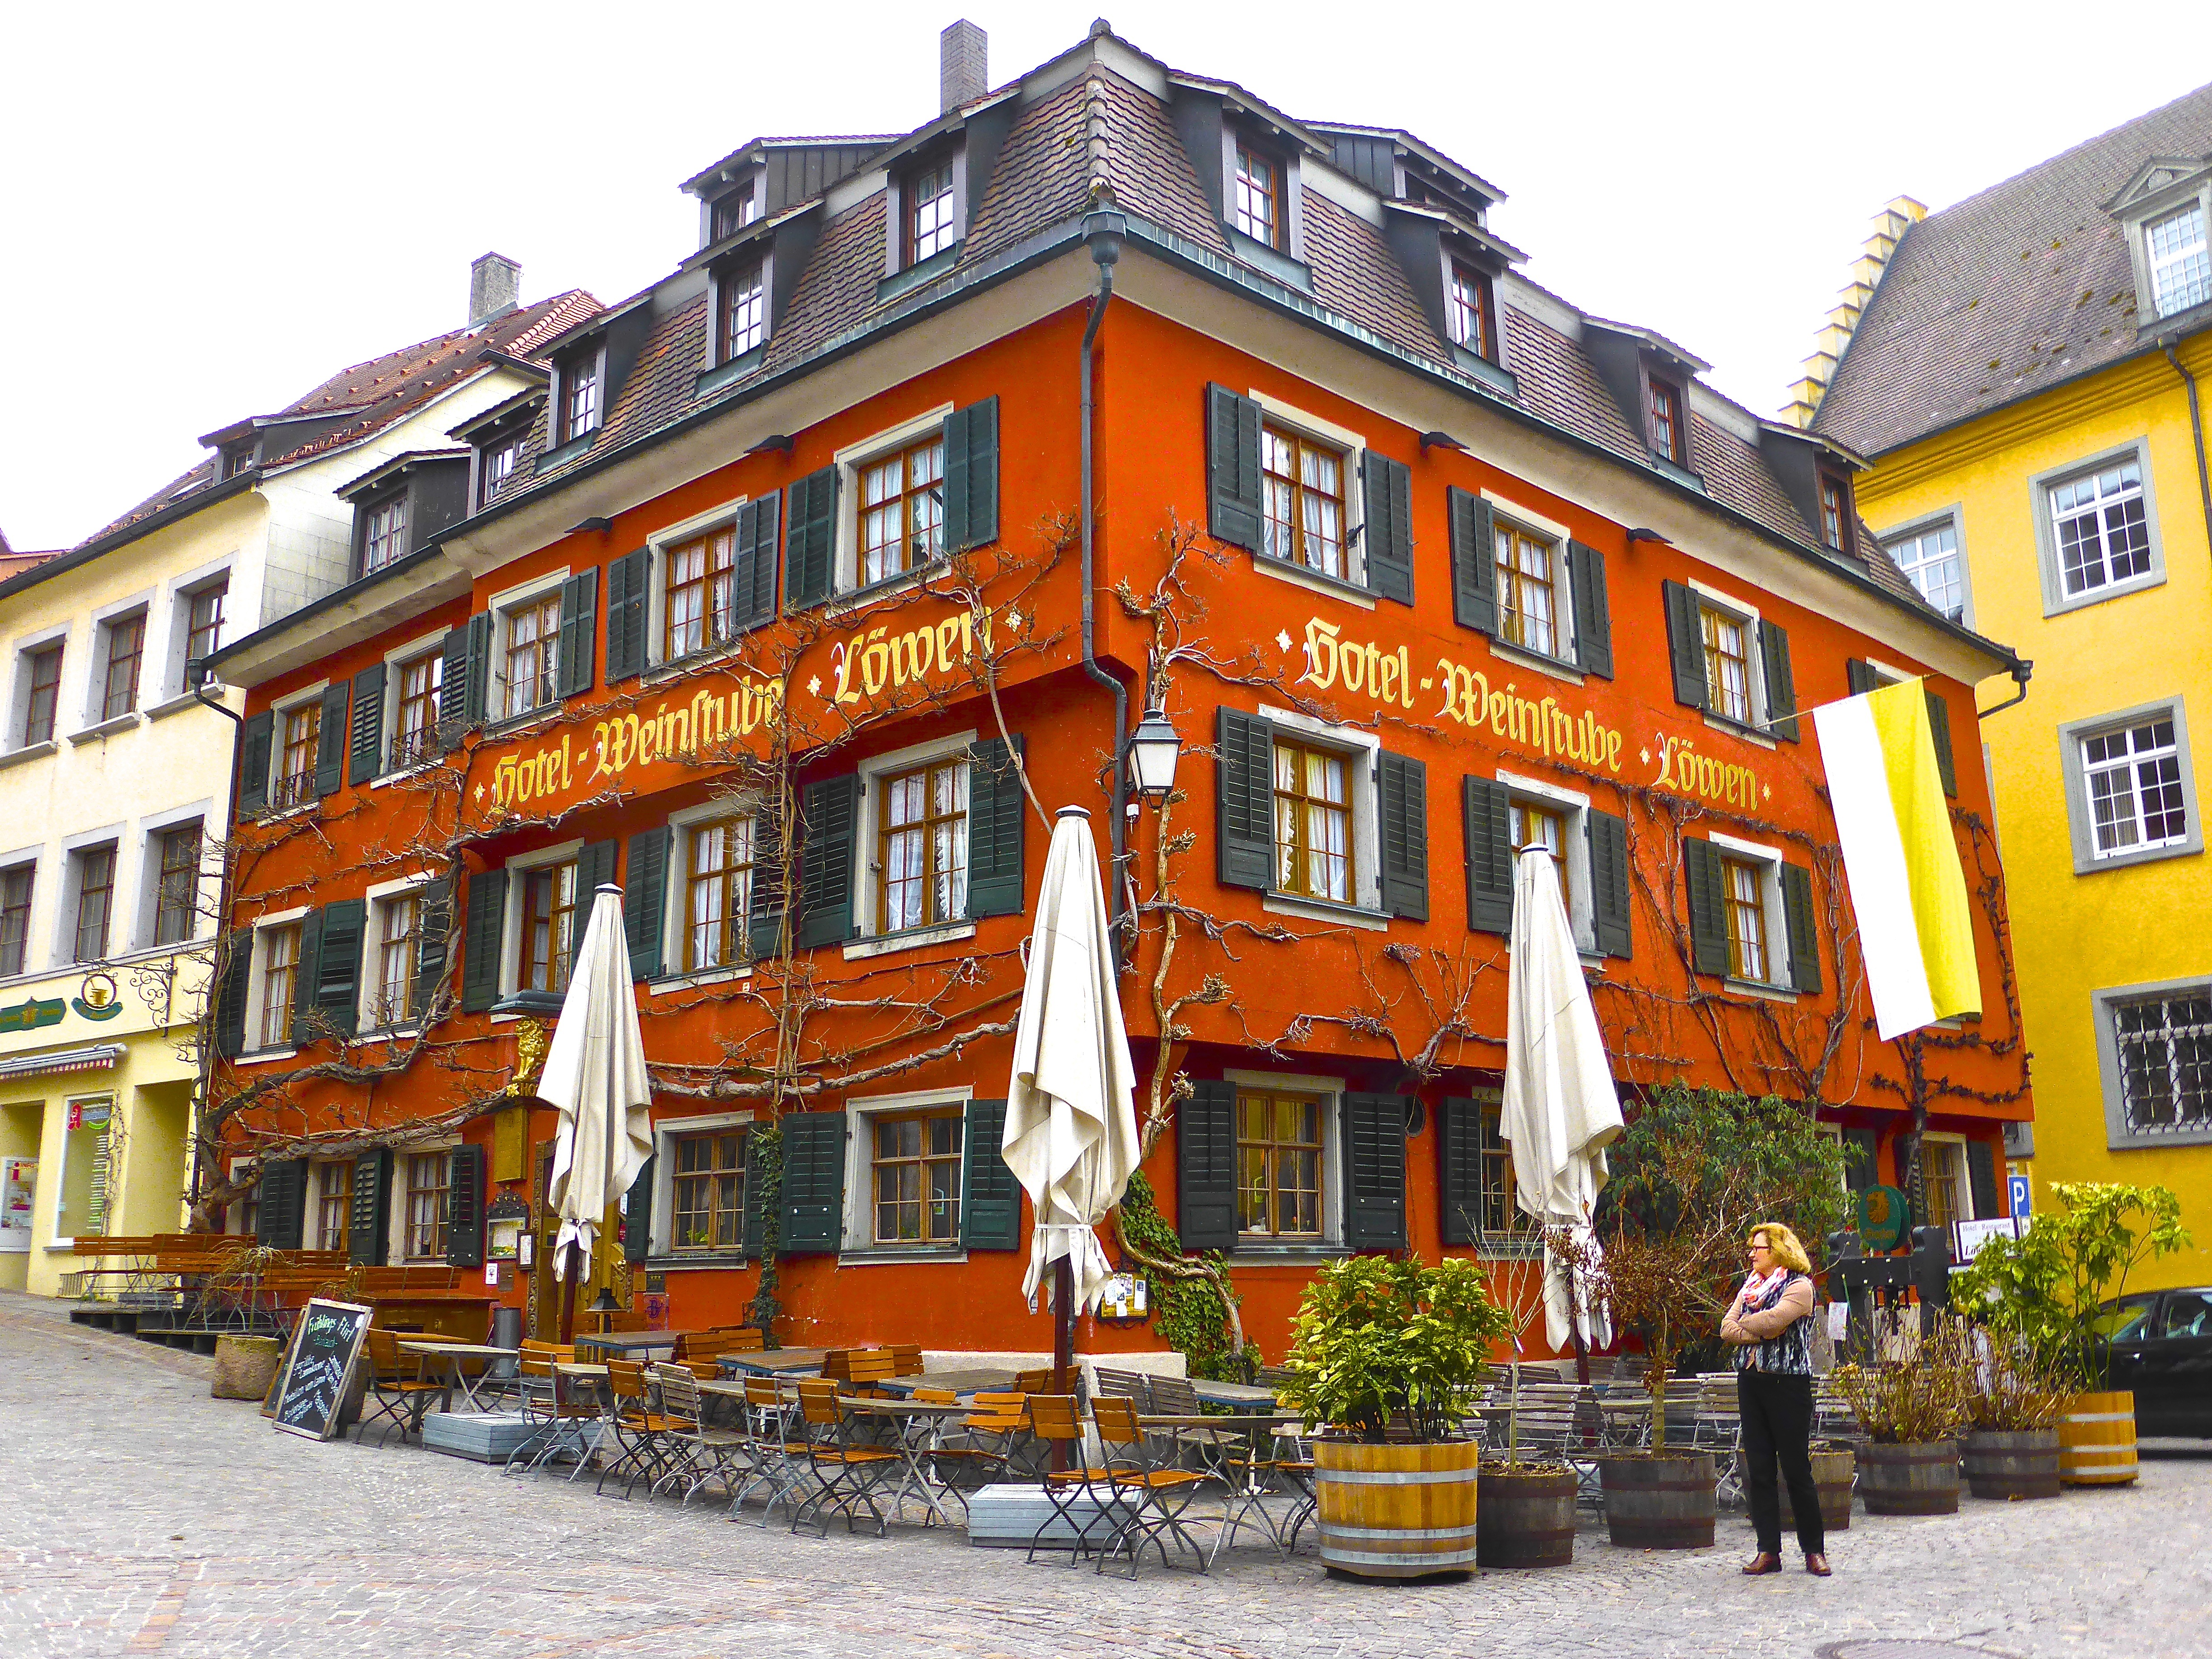
antique, retro, town, building, restaurant, red, color, plaza, facade, property, hotel, decorative, bright, elegant, classic, neighbourhood, residential area